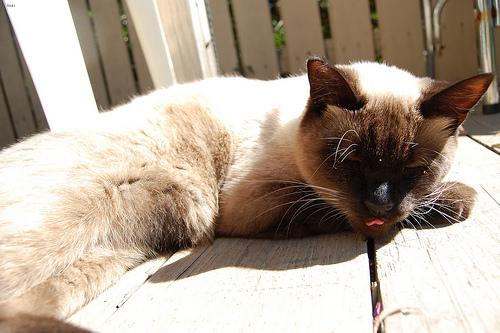
Breed: Siamese